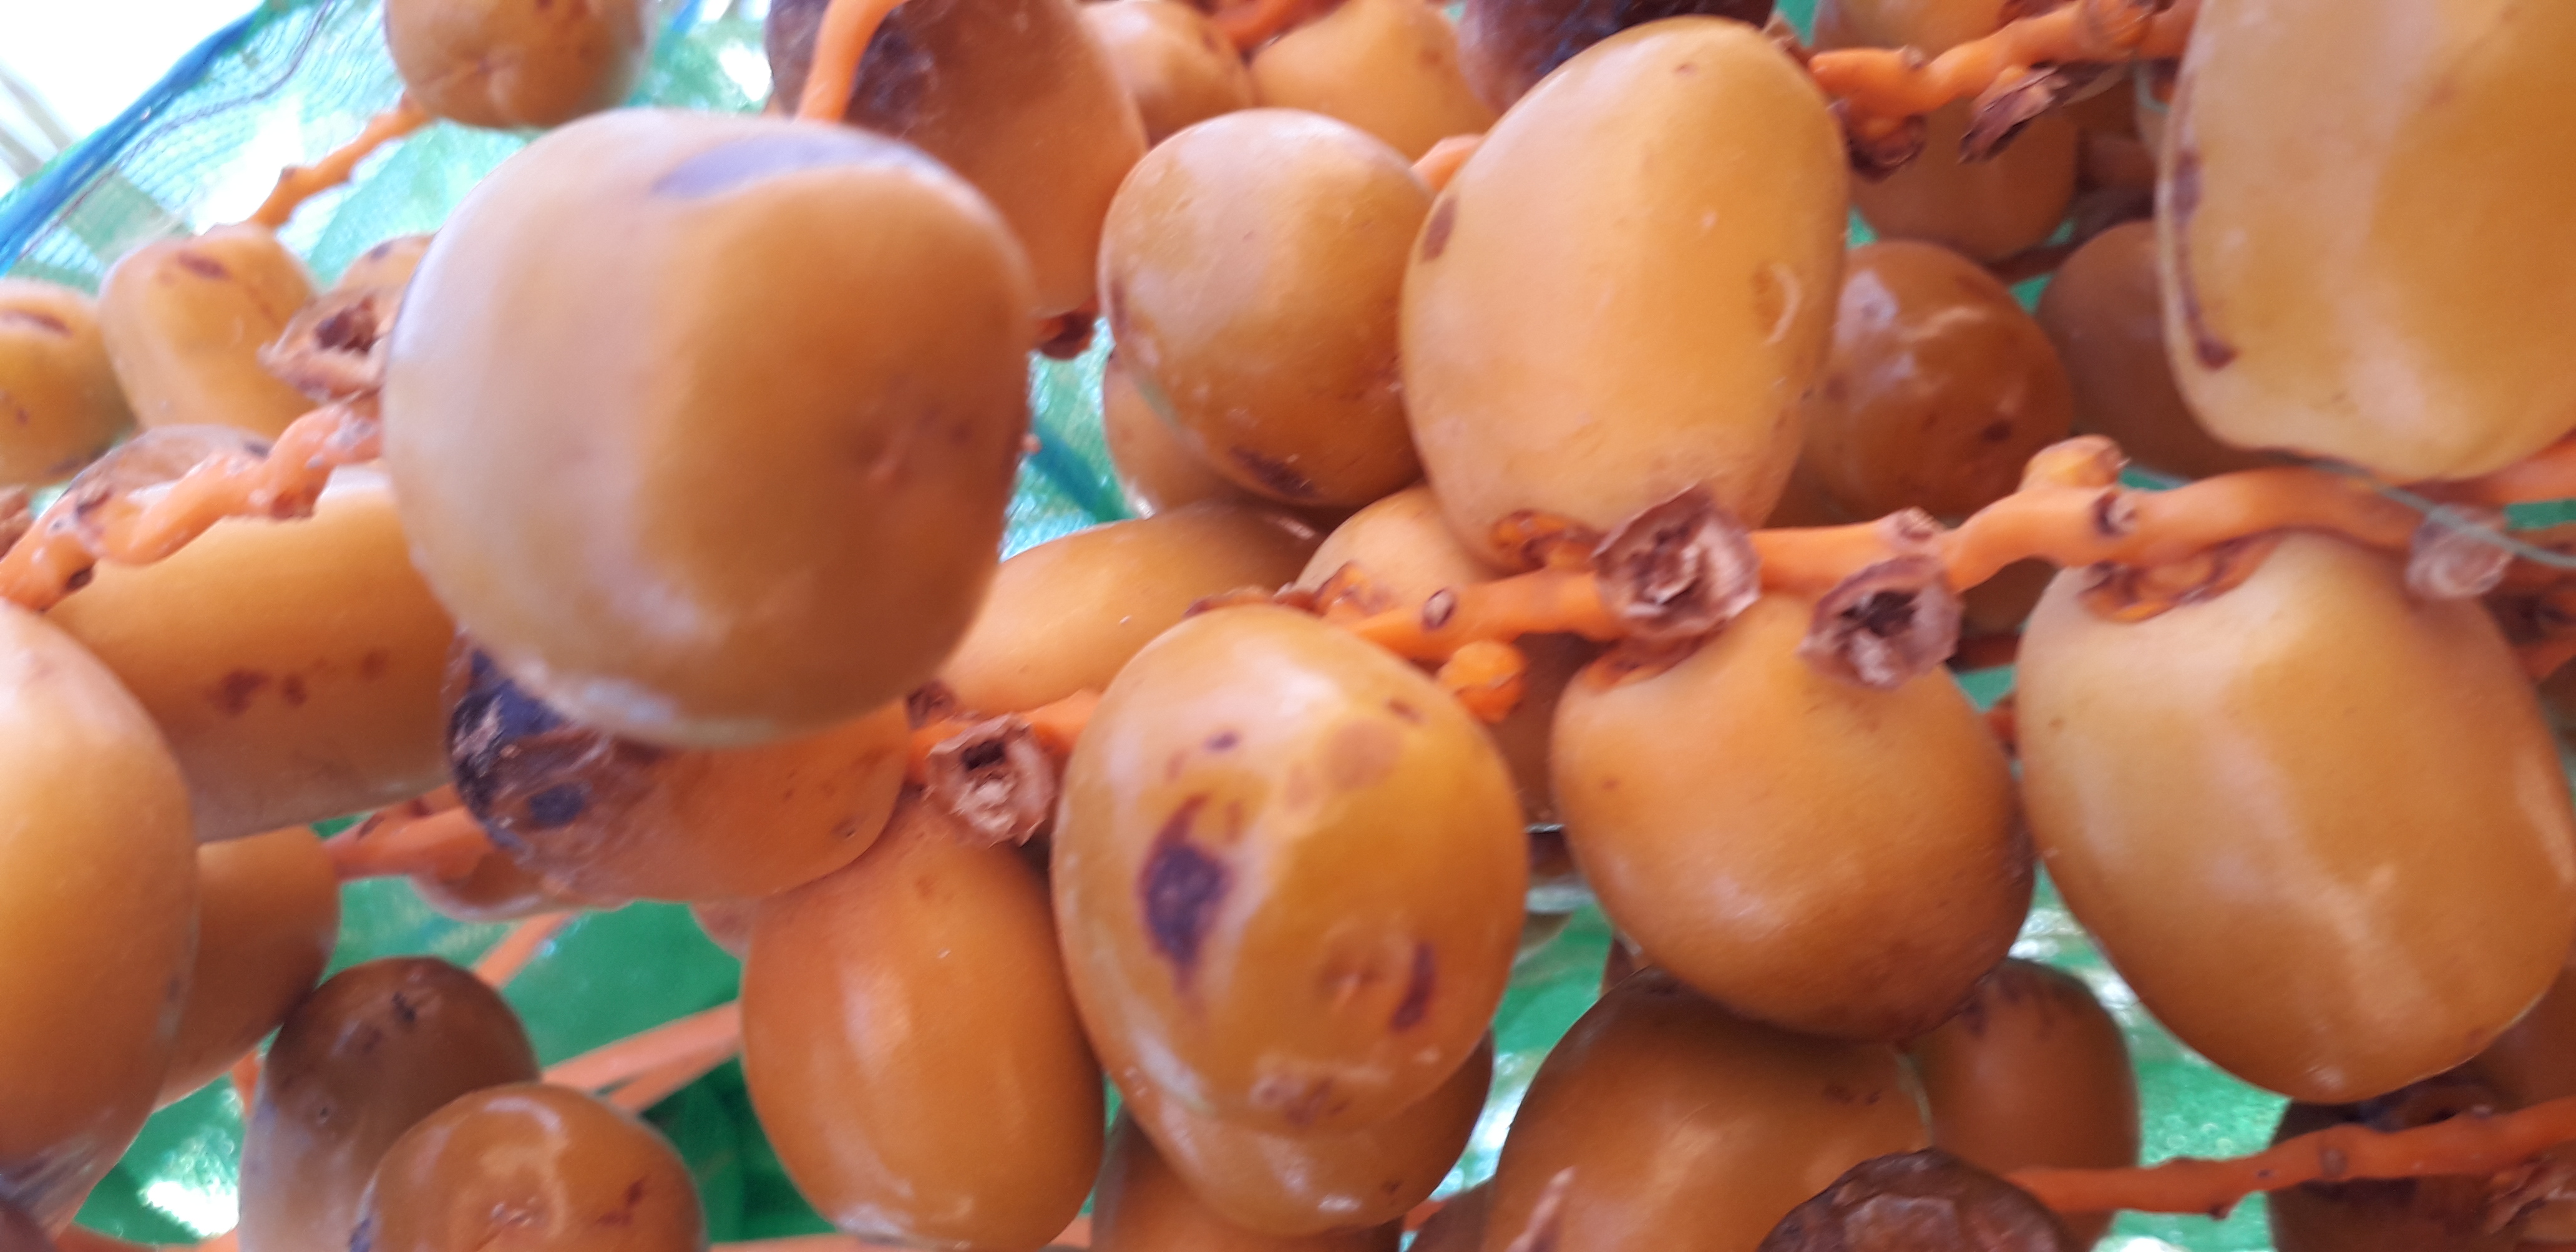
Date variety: Boufagous